A Night at the Opera (film)

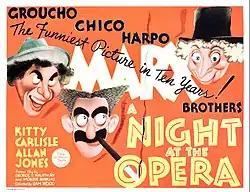
Lobby card

The film grossed a total (domestic and foreign) of $1,815,000: $1,164,000 from the US and Canada and $651,000 elsewhere. It made a profit of $90,000.